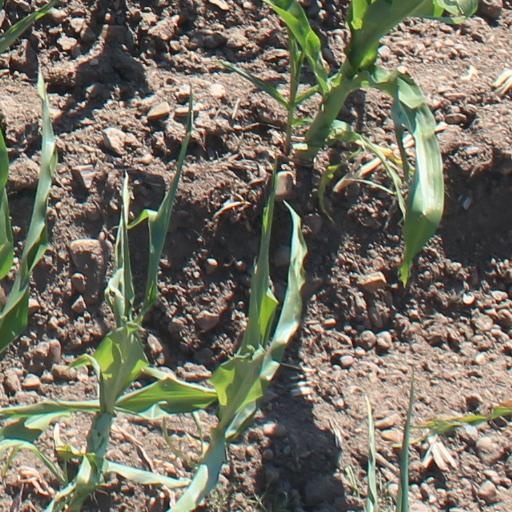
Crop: maize; corn